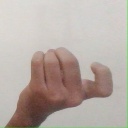
अक्षर: ज